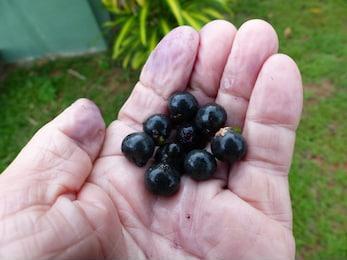
Label: others